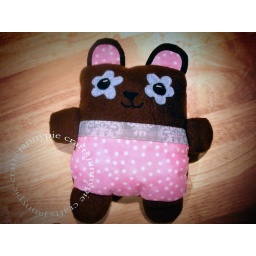
square bear project from sew darn cute by jenny ryan